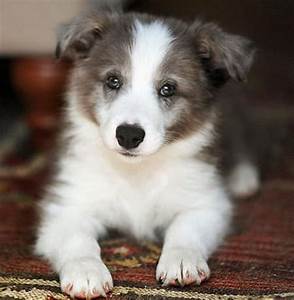
Label: cane